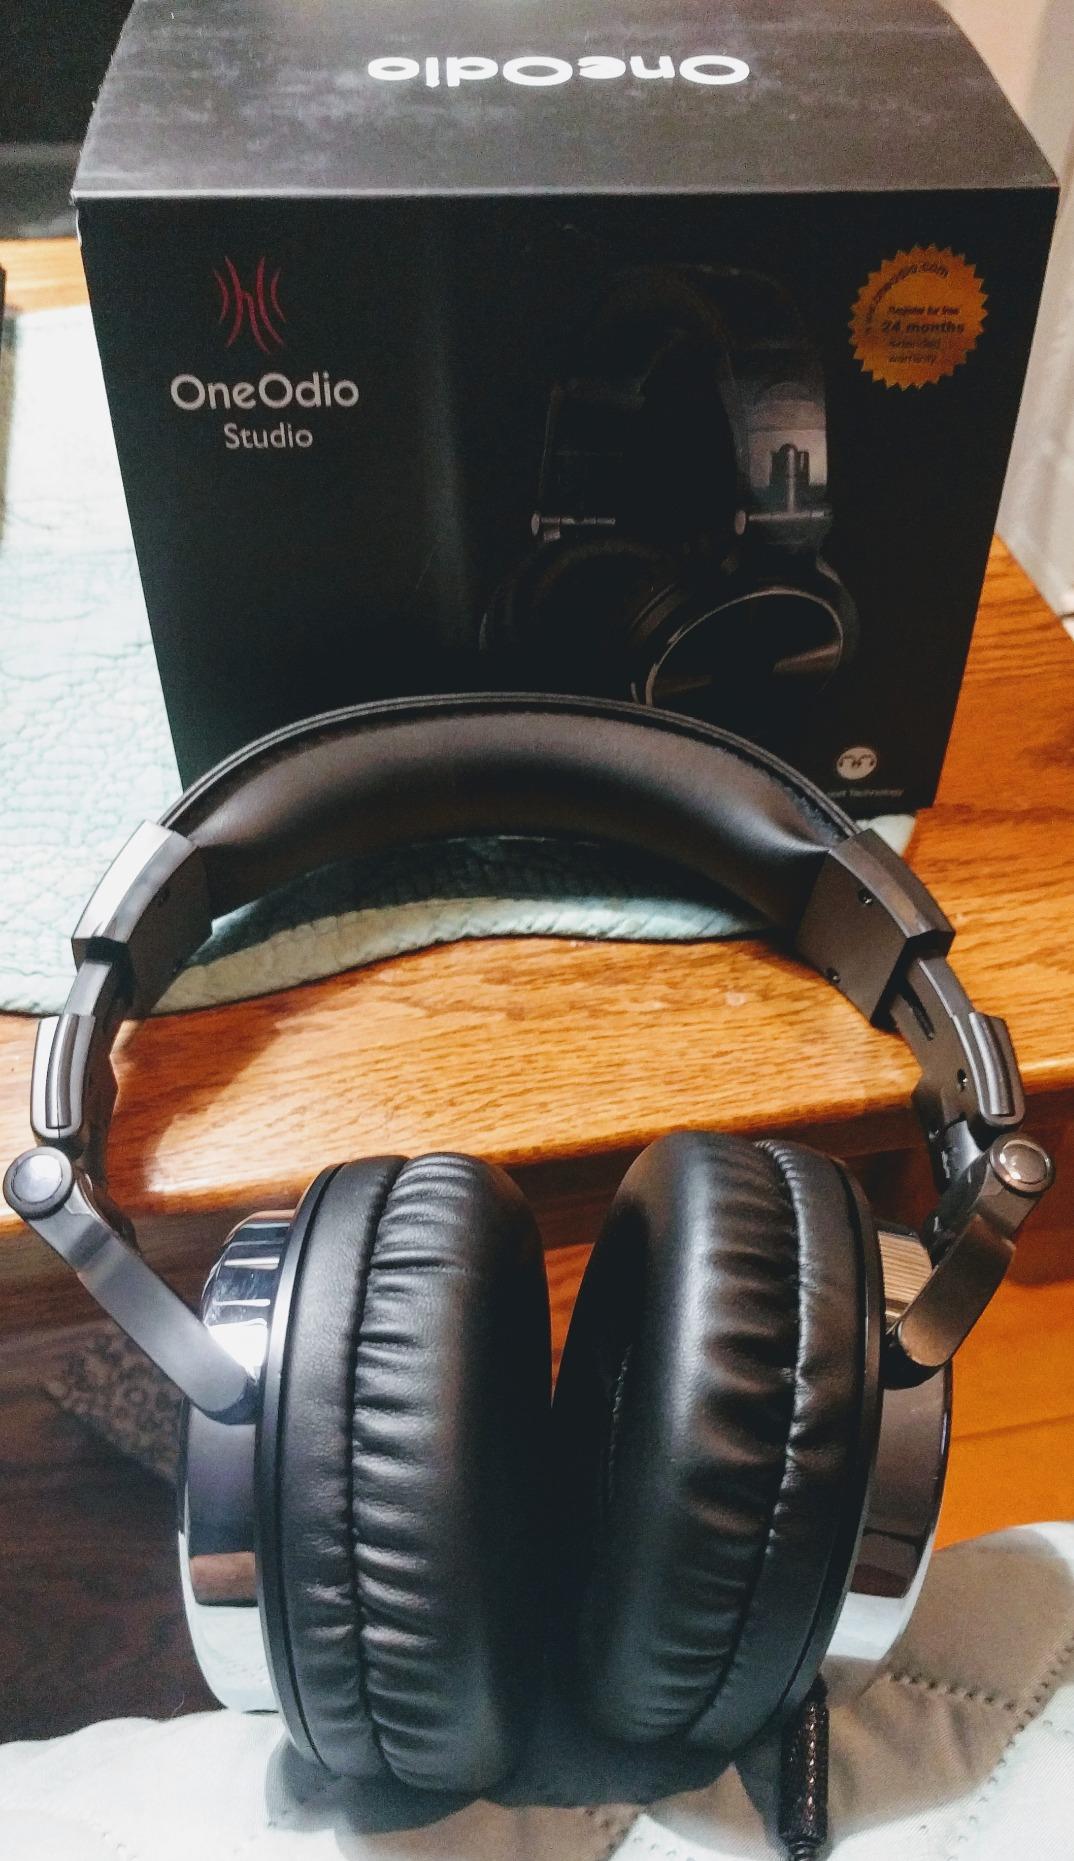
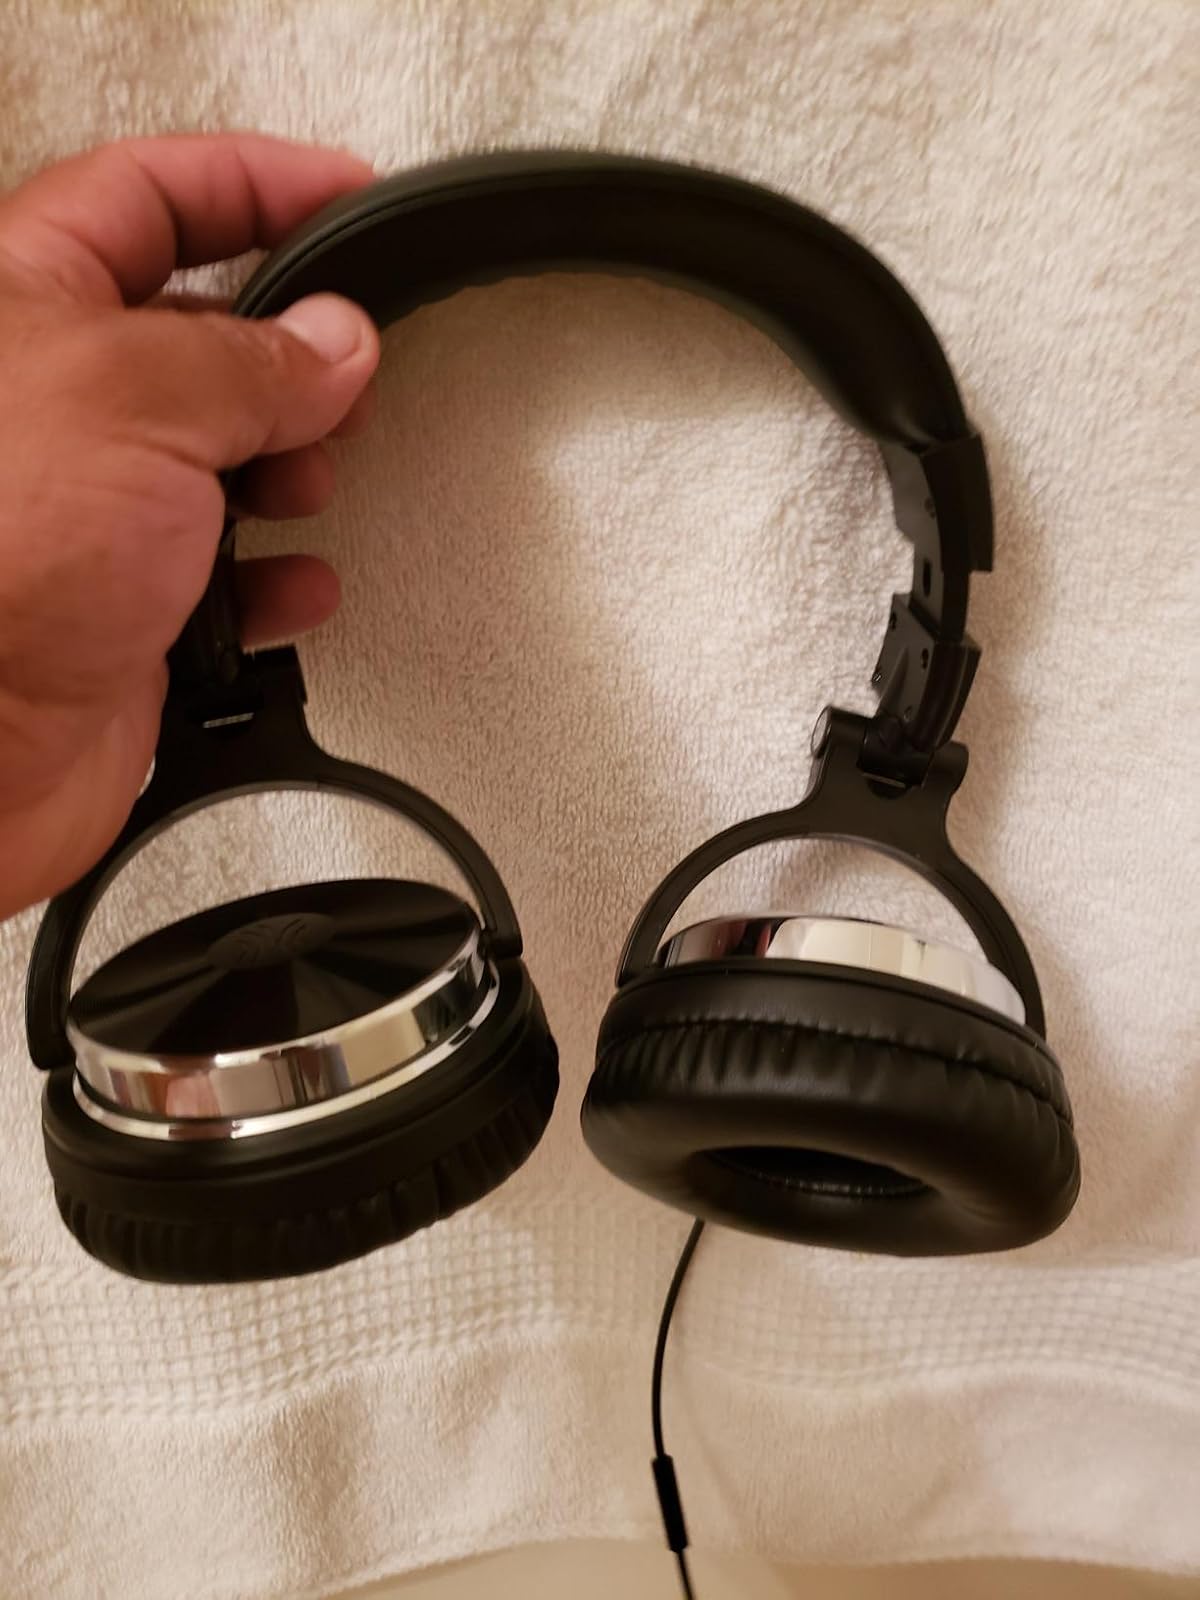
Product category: headphones
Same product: yes